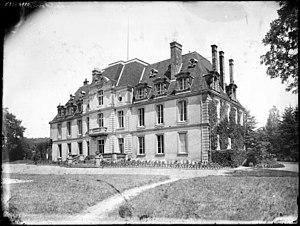
Château de la Ferrière (Indre-et-Loire)
La Ferrière est une commune française située dans le département d'Indre-et-Loire, en région Centre-Val de Loire. La Ferrière est une commune du canton de Château-Renault. Elle est située à 31 km au nord de Tours et à 12,5 km à l'ouest du chef-lieu du canton. Elle a été détachée du canton de Neuvy-le-Roi le 31 octobre 1951.